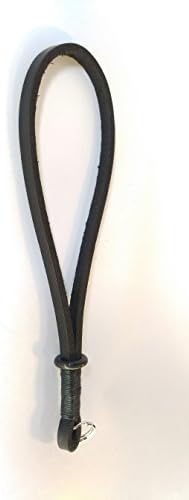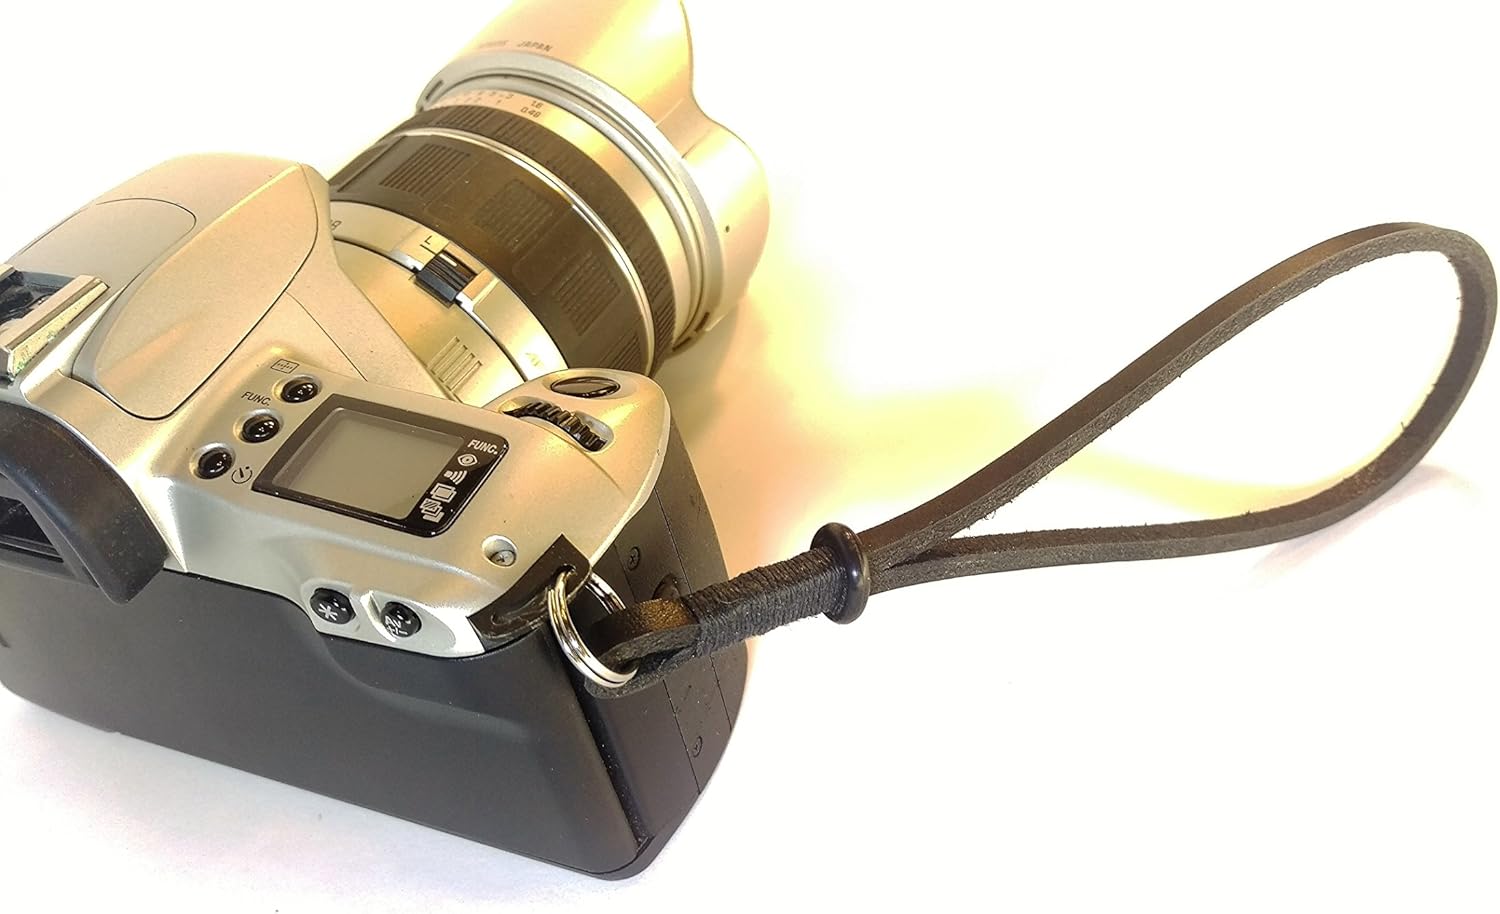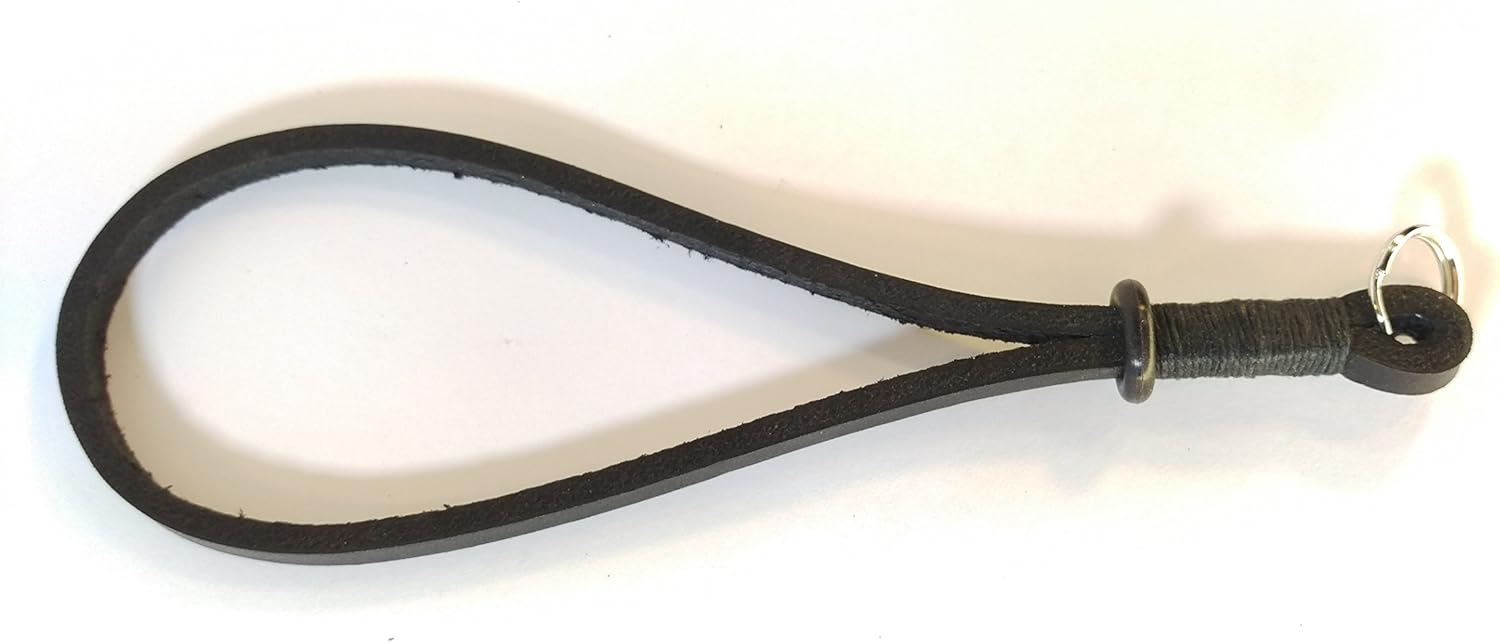
The Seneca Camera Strap
Category: All Electronics
Genuine high quality 4mm thick Latigo leather camera strap for your wrist. Hand made in the USA and wrapped with durable and long lasting Black hemp string. Works great with phone products like Linkmount or the various other phone cases that allow snap ring attachment. Don't trust those plastic straps that come with your expensive cameras and phones. Use a thick leather durable strap to ease your mind. Hands down the best hand made leather wrist strap on the market.
Features: Genuine black Latigo leather | Black Hemp wrapping | Hand made Durable design | Camera wrist strap | Can attach to your phone as well.